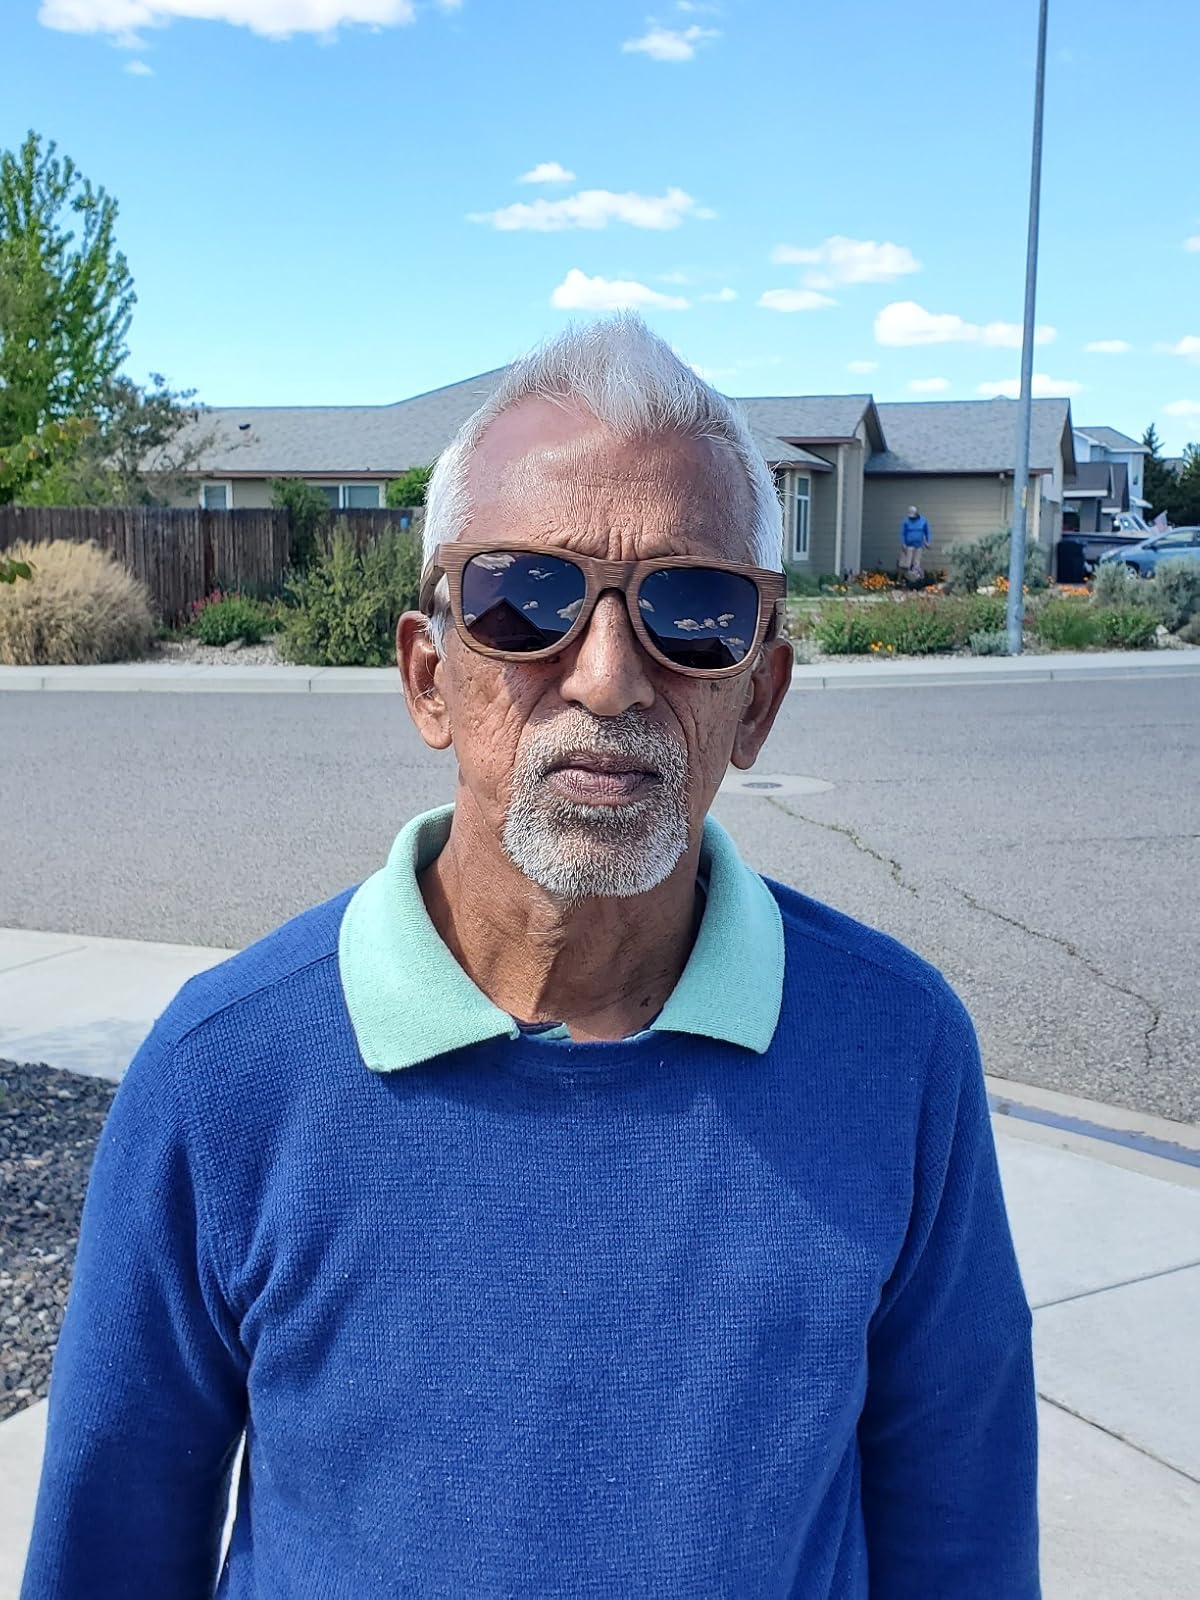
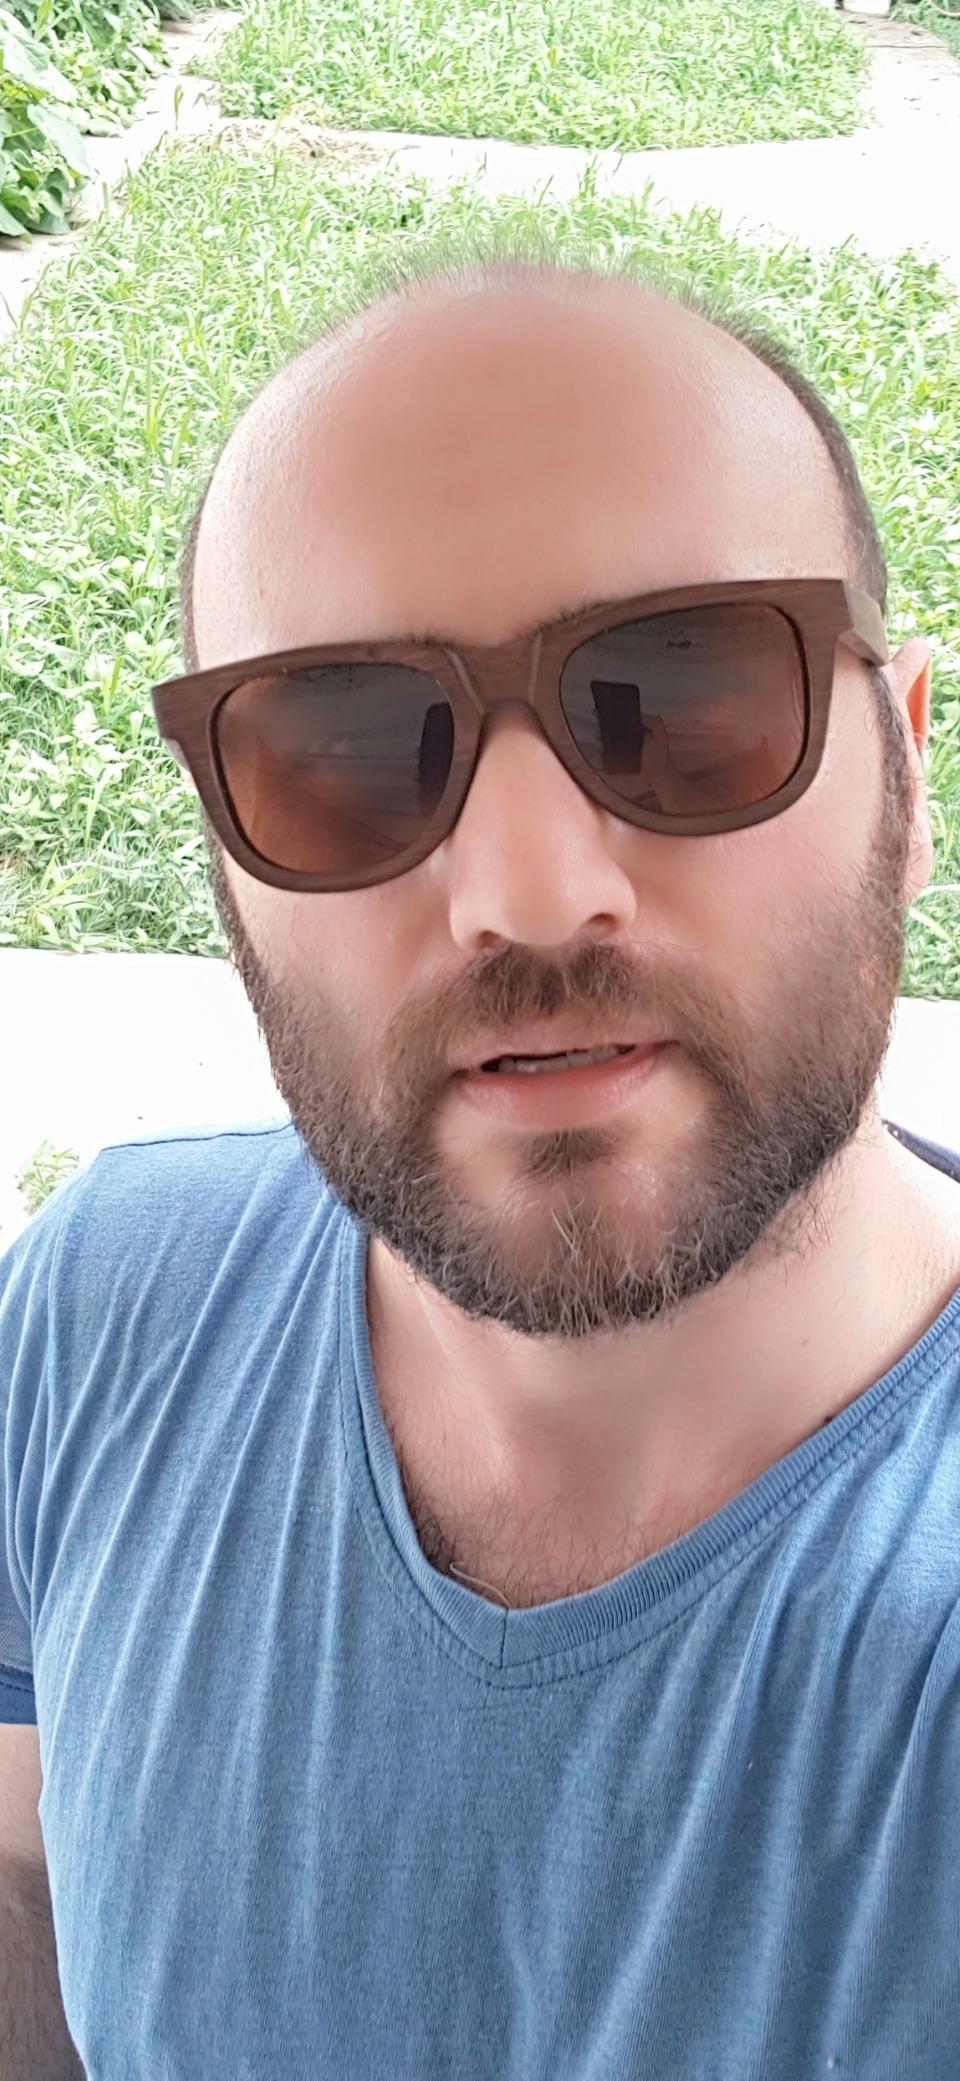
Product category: accessories_sunglasses
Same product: yes